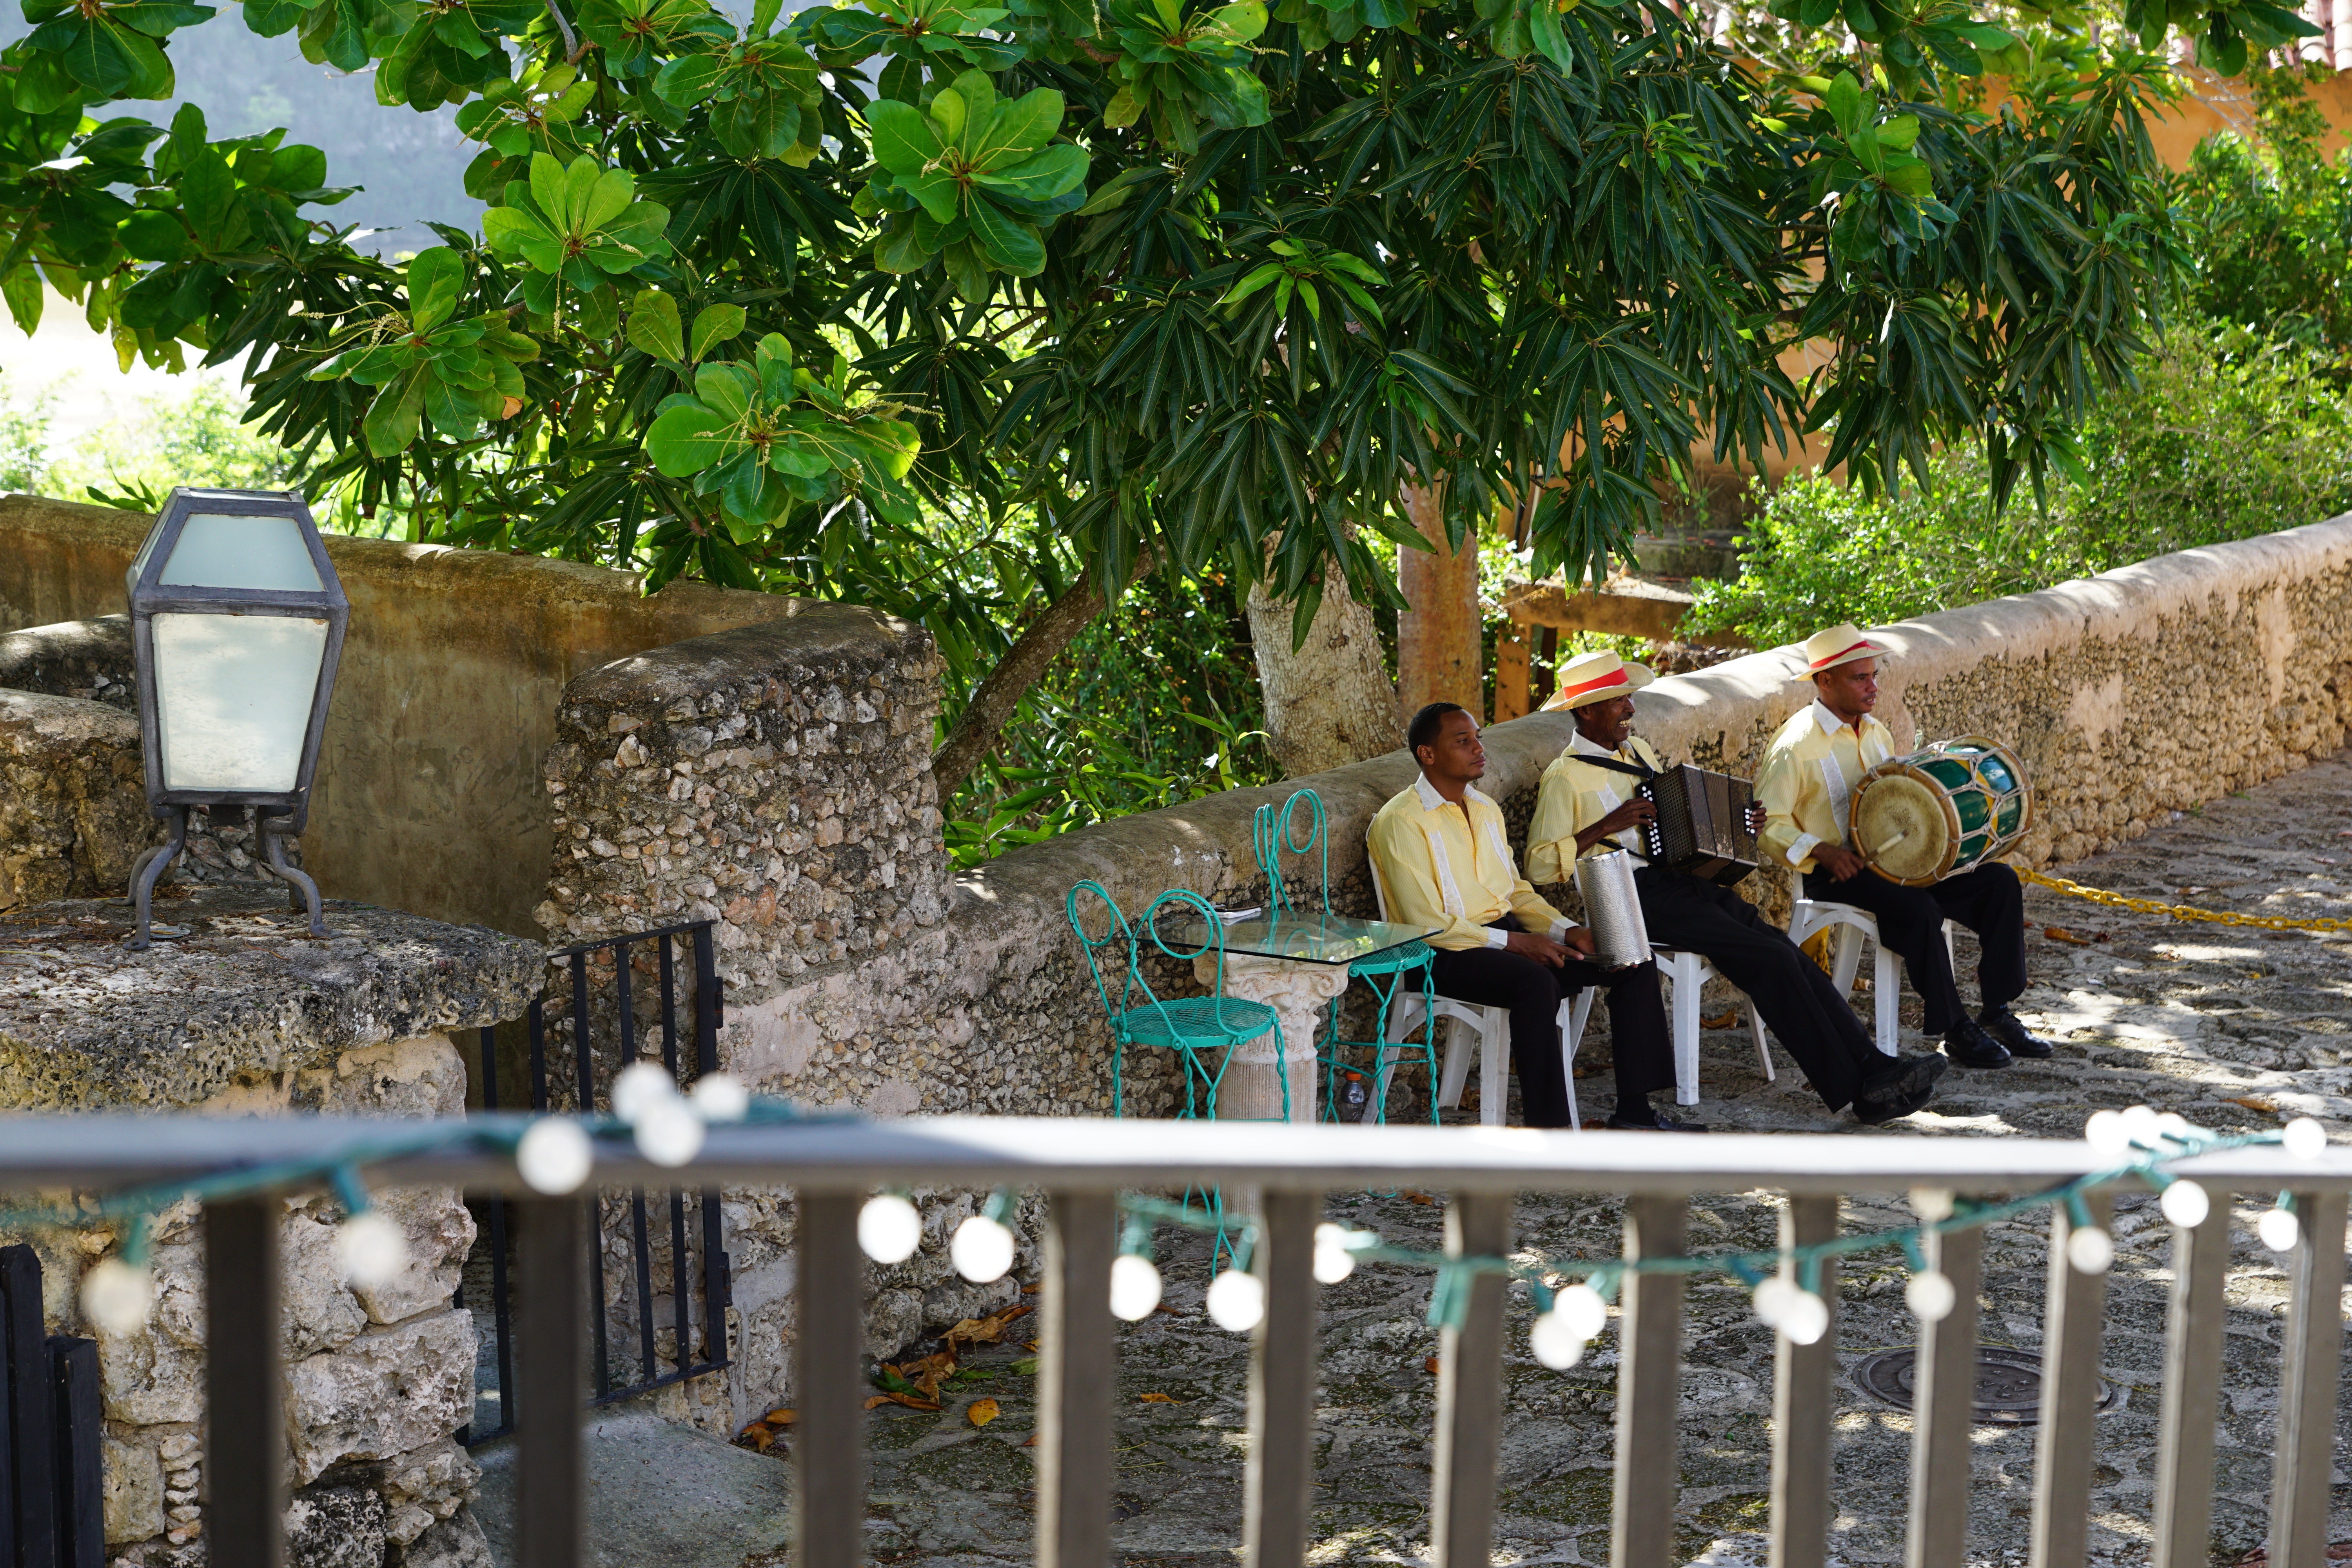
water, vacation, zoo, backyard, musician, garden, tourism, caribbean, dominican republic, water feature, altos de chav n village